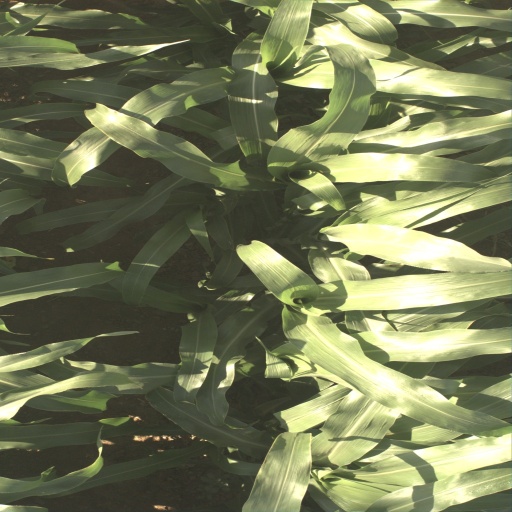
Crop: sorghum